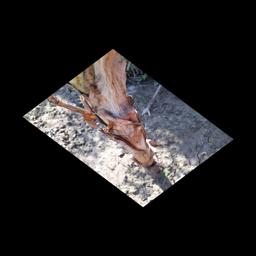
Label: BACTERIAL SOFT ROT